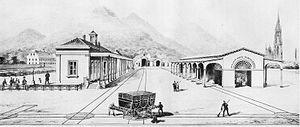
Gare de Thann.
La Compagnie du chemin de fer de Mulhouse à Thann est une société anonyme, créée en 1837, qui construisit et exploita un chemin de fer entre ces deux villes, dans le département du Haut-Rhin.
La gare de Thann est une gare ferroviaire française de la ligne de Lutterbach à Kruth, située sur le territoire de la commune de Thann, dans le département du Haut-Rhin en région Grand Est. La commune comporte deux autres gares : Thann-Centre et Thann-Saint-Jacques.